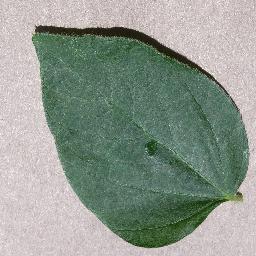
Label: Soybean___healthy